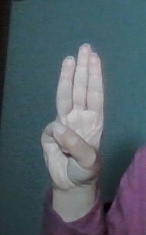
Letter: thaa